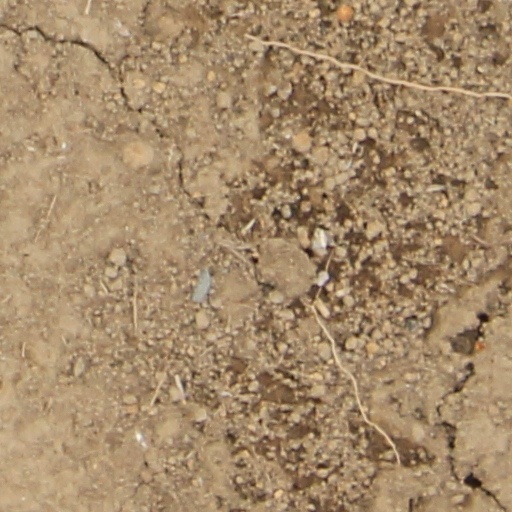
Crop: wheat